Ming–Tibet relations

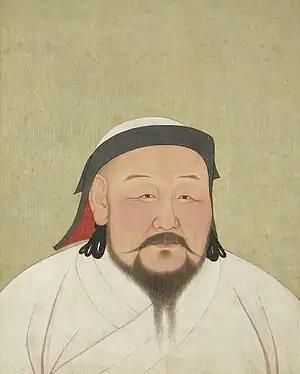
Kublai Khan (r. 1260–1294); Patricia Ann Berger writes that the Yongle Emperor's patronage of Deshin Shekpa, 5th Karmapa Lama, was an attempt to reassert a relationship with Tibet that Kublai Khan had earlier enjoyed with the Drogön Chögyal Phagpa.

The "Columbia Encyclopedia" distinguishes between the Yuan dynasty and the other Mongol Empire khanates of Ilkhanate, Chagatai Khanate and the Golden Horde. It describes the Yuan dynasty as "A Mongol dynasty of China that ruled from 1271 to 1368, and a division of the great empire conquered by the Mongols. Founded by Kublai Khan, who adopted the Chinese dynastic name of Yüan in 1271." The "Encyclopedia Americana" describes the Yuan dynasty as "the line of Mongol rulers in China" and adds that the Mongols "proclaimed a Chinese-style Yüan dynasty at Khanbaliq (Beijing)." The Metropolitan Museum of Art writes that the Mongol rulers of the Yuan dynasty "adopted Chinese political and cultural models; ruling from their capitals in Dadu, they assumed the role of Chinese emperors," although Tibetologist Thomas Laird dismissed the Yuan dynasty as a non-Chinese polity and plays down its Chinese characteristics. The Metropolitan Museum of Art also noted that in spite of the gradual assimilation of Yuan monarchs, the Mongol rulers largely ignored the literati and imposed harsh policies discriminating against southern Chinese. In his "Kublai Khan: His Life and Times", Rossabi explains that Kublai "created government institutions that either resembled or were the same as the traditional Chinese ones", and he "wished to signal to the Chinese that he intended to adopt the trappings and style of a Chinese ruler".